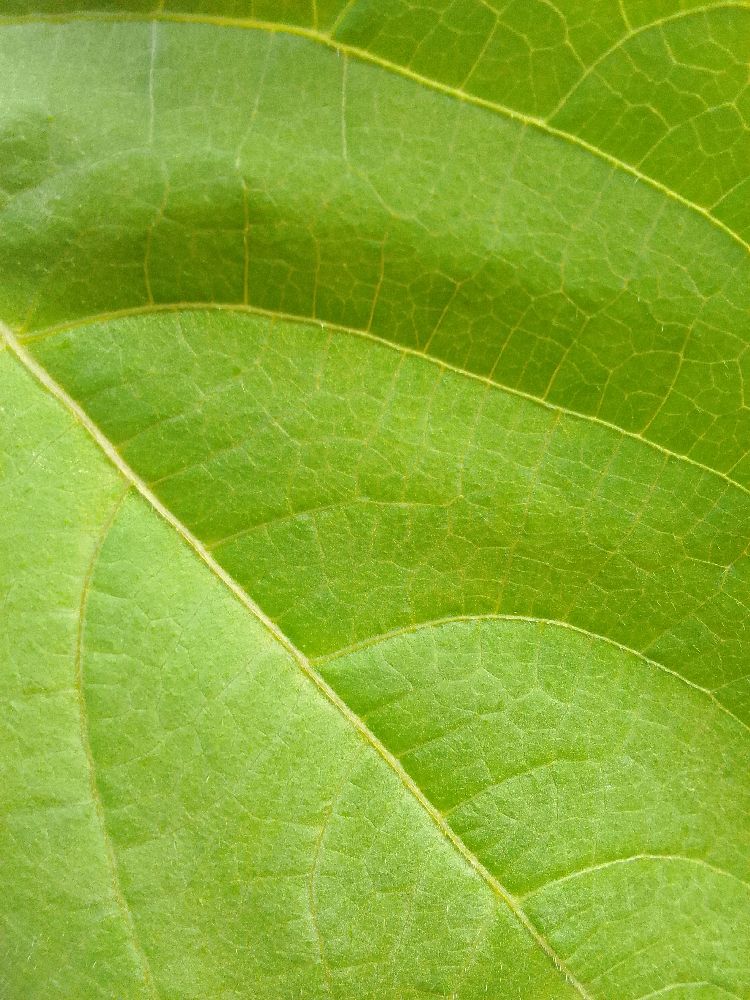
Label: healthy